Bob Kakaha

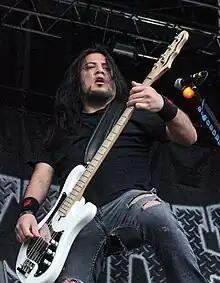
Kakaha performing with Hellyeah in 2013

Robert Kakaha (born March 5, 1970), also known as Bob Zilla, is an American musician who is the bassist for rock band Hush Money. He is best known as the former bassist of heavy metal bands Damageplan and Hellyeah.